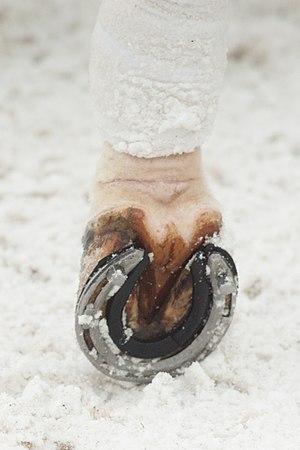
BMW Polo Masters Megève 2014 - sabot